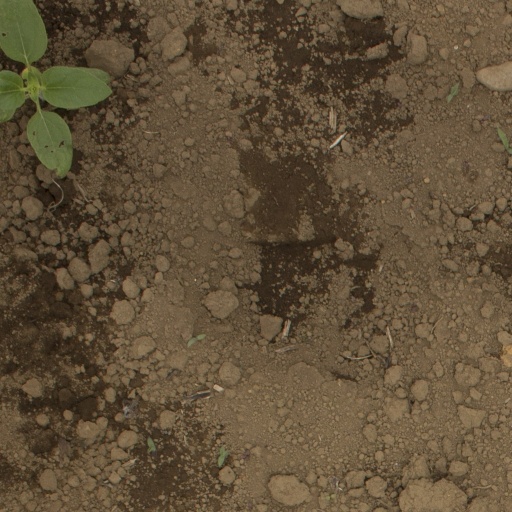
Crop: Jerusalem artichoke